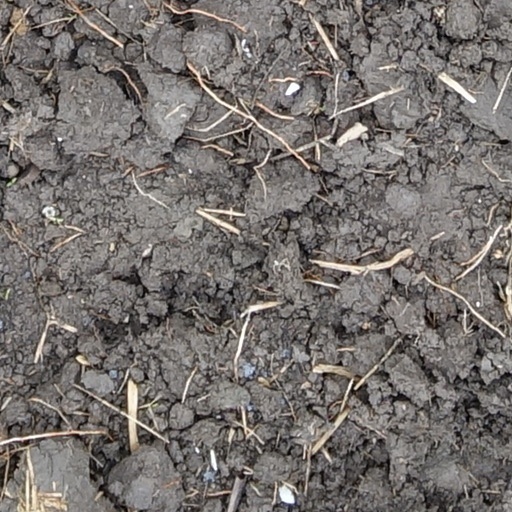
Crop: wheat